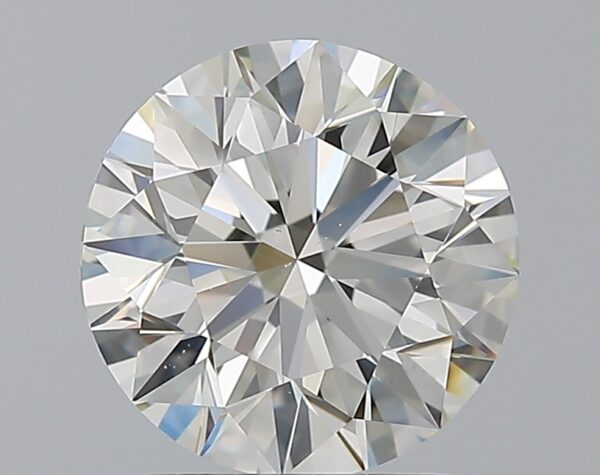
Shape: round
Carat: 2.06
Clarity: VS1
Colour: J
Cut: EX
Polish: EX
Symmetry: EX
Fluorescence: M
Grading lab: GIA
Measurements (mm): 8.08 x 8.13 x 5.07